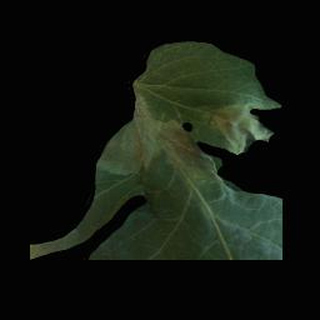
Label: tomato_late_blight